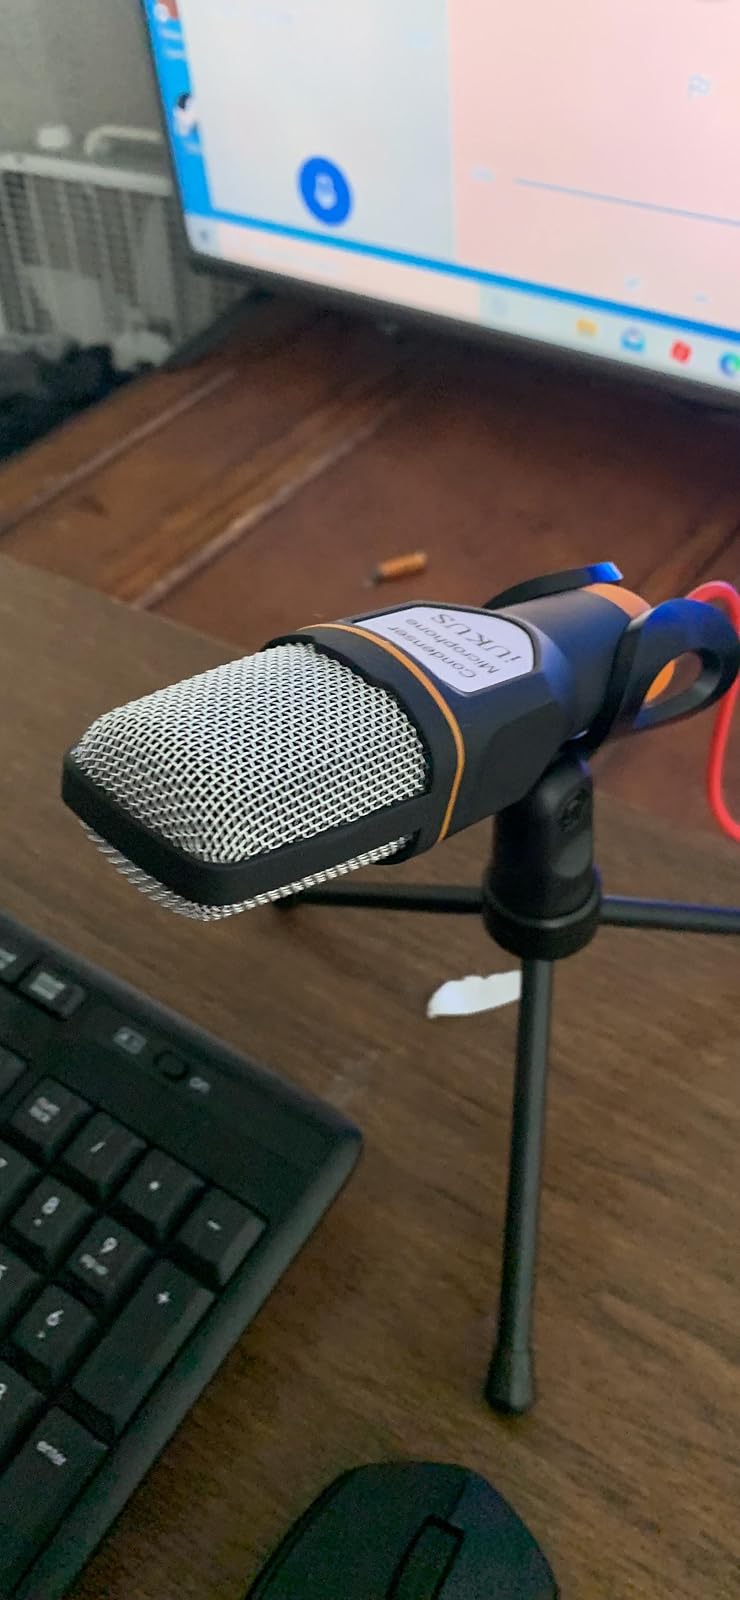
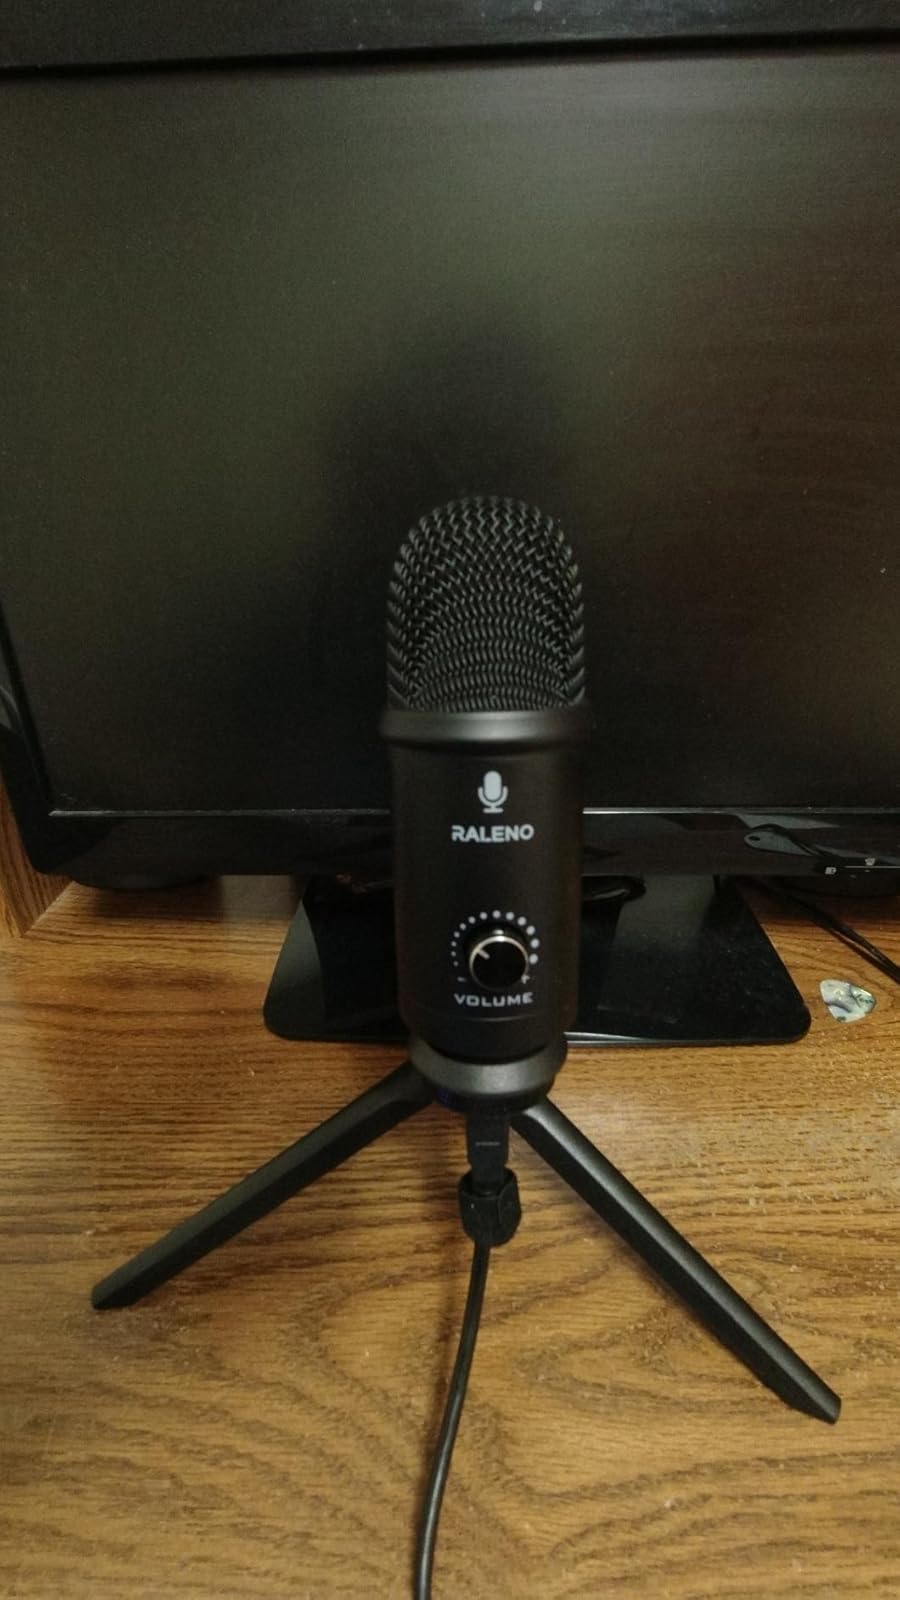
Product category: microphone
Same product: no